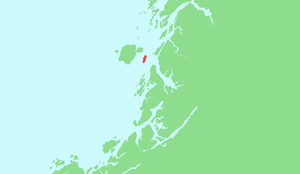
Vegaøerne
Vegaøerne er en 163 km² stor kommune og øområde langs Helgelandskysten, i Nordland fylke i det nordlige Norge, lidt syd for polarkredsen. Øerne som har ca. 1270 indbyggere, har været beboet siden stenalderen. Øerne har været på UNESCOs verdensarvsliste siden 2004 for at vise hvordan fiskerne/landmændene over 1.500 år har kunnet opretholde et samfund på en unik måde, bl.a. ved indsamling af dun fra edderfugle, hvor de enkelte husstande sørger for faste redepladser til fuglene.